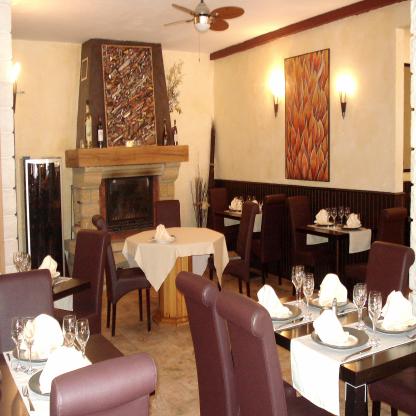
Scene: Indoor